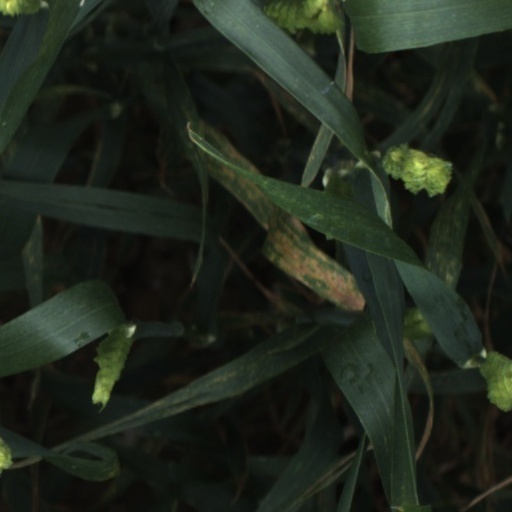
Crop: wheat